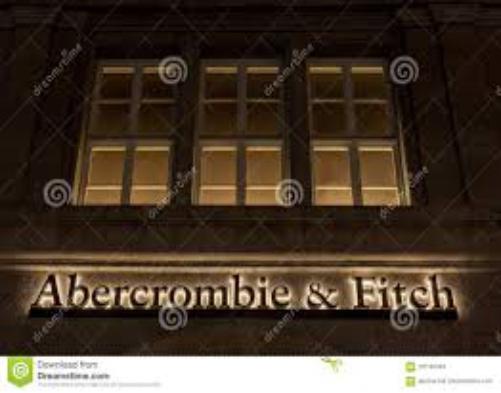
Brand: Abercrombie & Fitch
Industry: Clothes